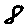
Label: 8